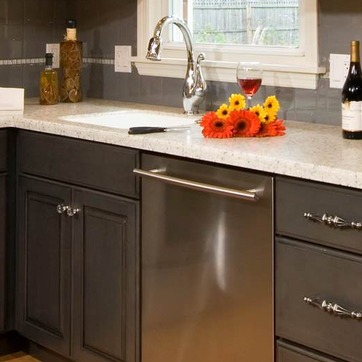
Material: metal